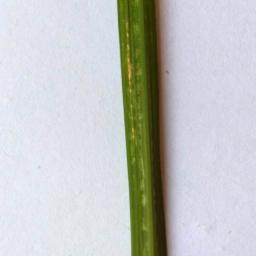
Label: Rice___Leaf_Blast